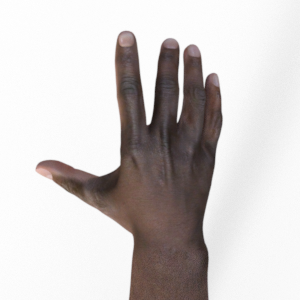
Label: paper